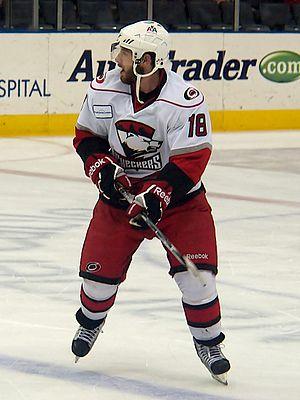
Jacob Micflikier est un joueur professionnel canadien de hockey sur glace. Il évolue au poste d'attaquant.